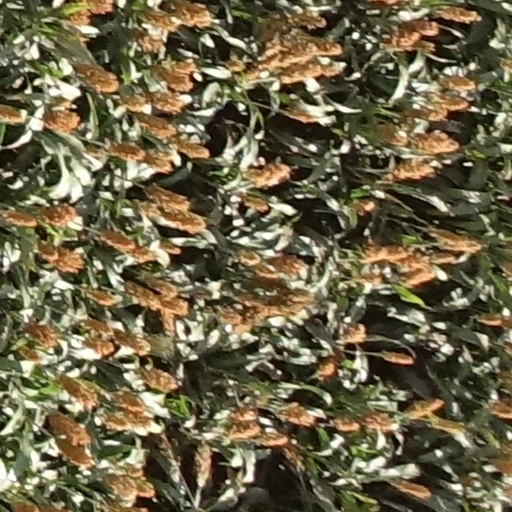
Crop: sorghum